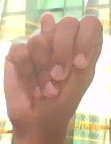
ASL sign: N